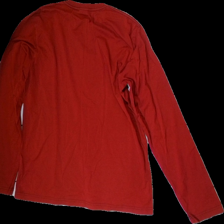
View: back
Type: Top
Category: Men
Brand: Esprit
Colors: Red, Grey
Material: 100% Cott
Pattern: Other
Cut: Regular
Size: XL
Season: All
Holes: Minor
Price range: 50-100
Recommended usage: Reuse